Socialist Revolutionary Party

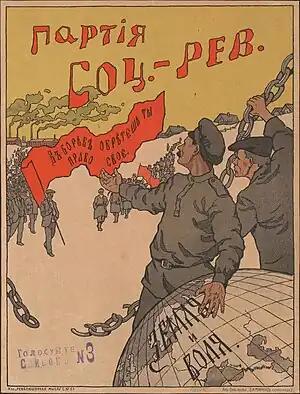
1917 SRs election poster whose caption in red reads партія соц.-рев. (in pre-1918 Russian), short for Party of the Socialist-Revolutionaries; the banner bears the party's motto ("Through struggle you will attain your rights"); and the globe bears the slogan ("land and freedom"), expressing the agrarian socialist ideology of the party.

The February Revolution allowed the SRs to return to an active political role. Party leaders, including Chernov, returned to Russia. They played a major role in the formation and leadership of the soviets, albeit in most cases playing second fiddle to the Mensheviks. One member, Alexander Kerensky, joined the Russian Provisional Government in March 1917 as Minister of Justice, eventually becoming the head of a coalition socialist-liberal government in July 1917, although his connection with the party was tenuous. He had served in the Duma with the social democratic Trudoviks, breakaway SRs that defied the party's refusal to participate in the Duma.